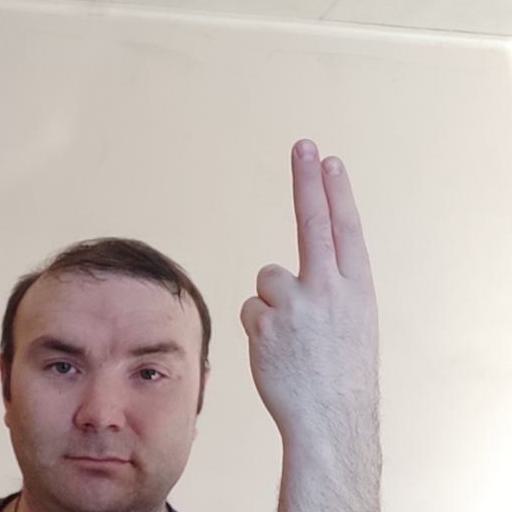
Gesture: two_up_inverted